BMW M Hybrid V8

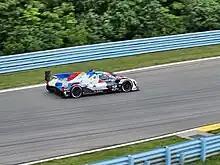
The #25 BMW M Hybrid V8 "(pictured at the 2023 Sahlen's Six Hours of The Glen)" took BMW's first overall victory in endurance prototype racing since 2000 at Silverstone.

At the 2023 Sahlen's Six Hours of The Glen, the #25 M Hybrid V8 fought for the lead during the course of the race against the #6 Porsche, #31 Cadillac, and #60 Acura. Through a better strategy, De Phillippi was able to take the lead with 40 minutes remaining, but was beat to the finish by Jaminet in the #6 Porsche, who overtook De Phillippi in the final minutes prior to the race ending behind the safety car. Following a post-race penalty against the #6 Porsche for illegal skid block wear, the #25 BMW inherited the race win, a maiden victory for the M Hybrid V8. The win marked BMW's first victory in a sports prototype since the 2000 American Le Mans Series at Silverstone. Two more podiums followed for the #25 car at the 2023 Chevrolet Grand Prix, taking advantage of an alternative strategy, and the 2023 IMSA Battle on the Bricks, where the #25 car was able to jump the #31 Cadillac in the final round of pitstops.